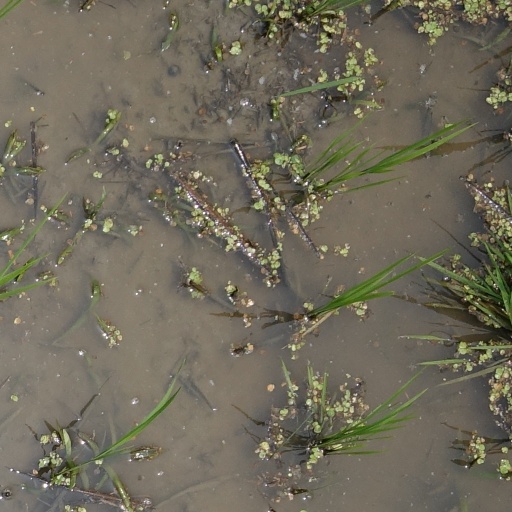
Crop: rice